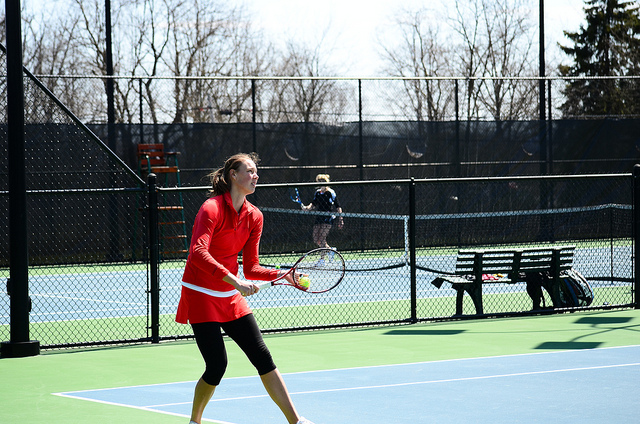
người phụ nữ cầm bóng tennis trên tay trái và vợt tennis trên tay phải